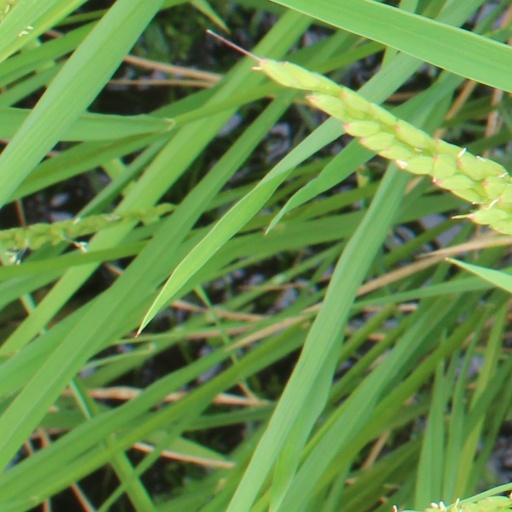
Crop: rice